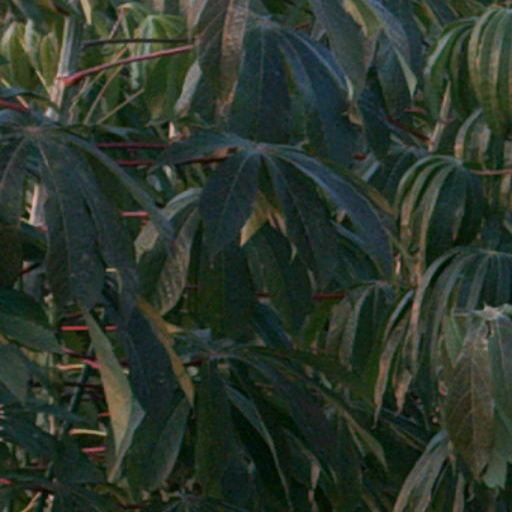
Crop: cassava